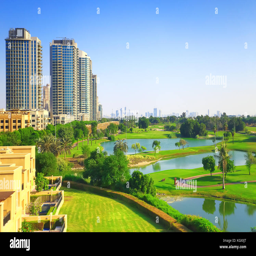
luxury residential district with golf club on a sunny day .